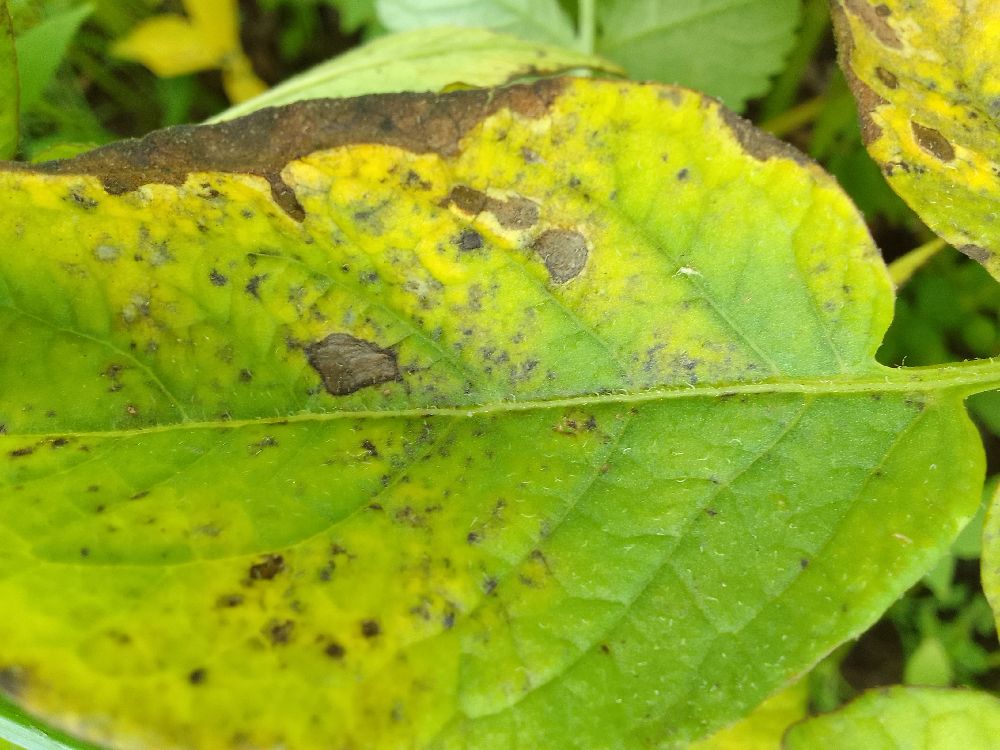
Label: Early blight